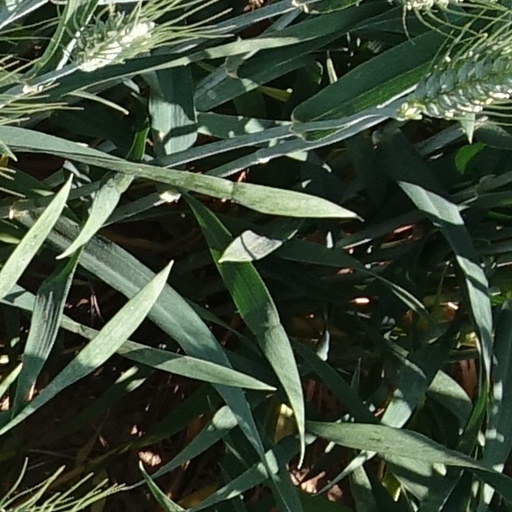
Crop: wheat